Richard Schweiker

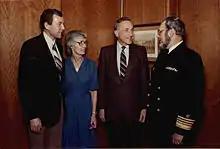
Surgeon General of the United States Dr. C. Everett Koop (far right), Elizabeth Koop (left), Utah Senator Orrin Hatch (far left), and HHS Secretary Richard Schweiker (right), (November 16, 1981).

Schweiker accepted President Reagan's appointment as U.S. Secretary of Health and Human Services in January 1981. He held the post until he resigned in February 1983. During his tenure, he worked with Reagan and House Speaker Tip O'Neill to reform Social Security, put greater emphasis on preventive medicine, reduce Medicare and food stamp grants to the states, and restrict welfare eligibility. He proposed reducing Social Security benefits to recipients who retired before age 65, but both Democrats and Republicans in Congress rejected the idea.